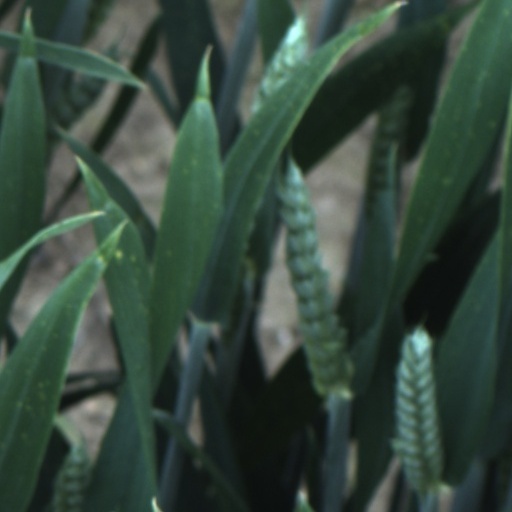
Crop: wheat